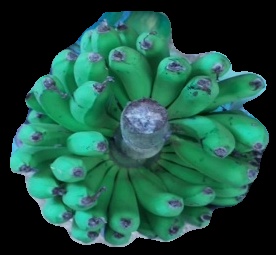
Variety: pachbale
Grade: grade2